Henry Wright (planner)

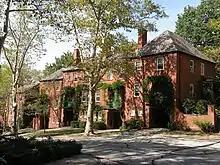
Chatham Village (2010)

From 1929 through 1936, Wright and Stein designed the first two phases of the Chatham Village community, which was constructed in three phases in 1932, 1936 and 1956 in Pittsburgh, Pennsylvania. Chatham Village's distinctive design was based on the ideals of the Garden City movement, including single ownership and the protective greenbelt of undeveloped land, but drew heavily on elements of the "Radburn Idea," particularly the use of superblocks with interior parks, and the complete separation of automobile and pedestrian. Designed as a high-density community for moderate-income workers, the Georgian Revival houses were constructed in attached groups. Cost savings were realized through the use of the superblock design with its reduced infrastructure investment, and high-density attached dwellings to lower construction costs. The successful use of attached grouped dwellings in a garden environment, demonstrated at Chatham Village, influenced the growth of the garden apartment-style subdivision in American urban and suburban planning. Built during a time of rapid technological change, the 'reverse-front' orientation of house groups, facing the open courtyards in the superblocks' center, evoked the comfort of the traditional English village. The meticulously designed and maintained landscaping of the terraced greens and courtyards dramatically enhanced the village atmosphere and provided the healthy environment thought to be necessary for modern living. Wright's innovative 'reversefront' design of the houses, in which service rooms face the street and living rooms face the interior park, turned the focus of the community inward, away from the noise and activity of surrounding development. In 1998, the National Park Service listed Chatham Village on the National Register of Historic Places.